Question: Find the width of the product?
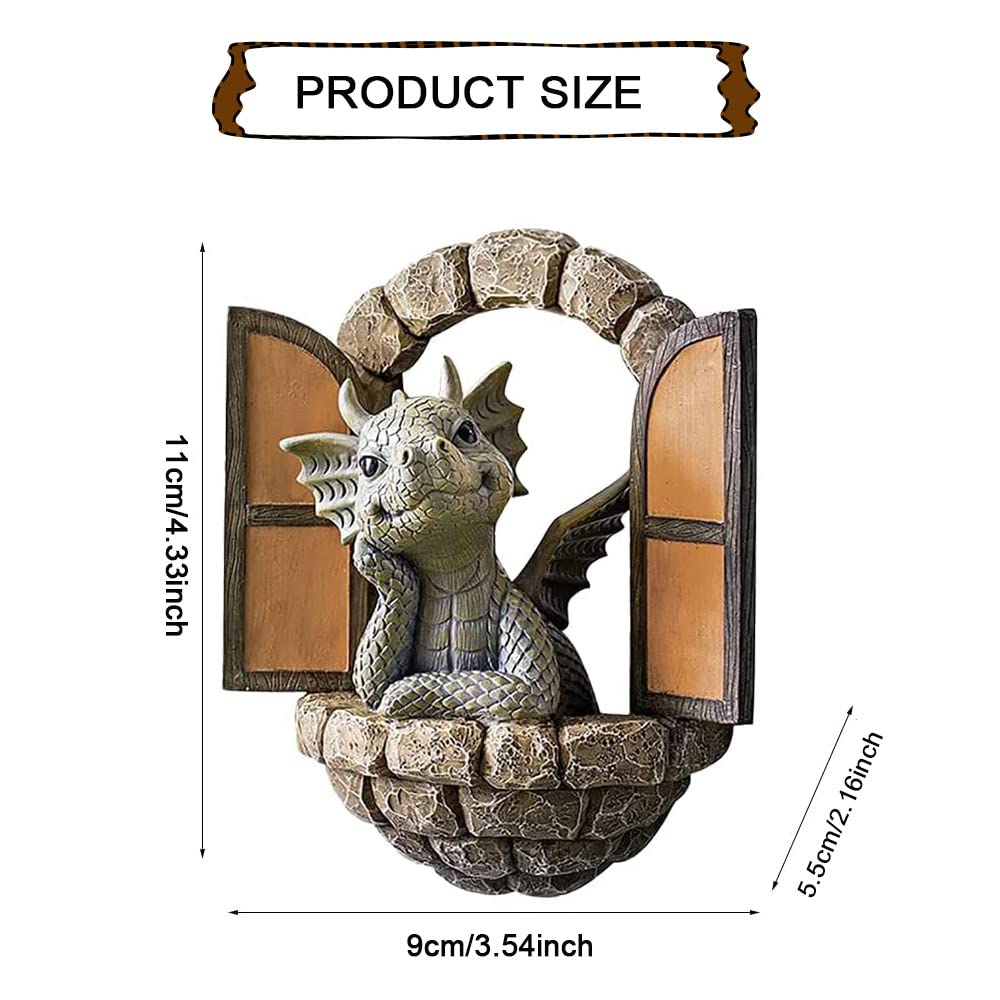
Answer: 9.0 centimetre